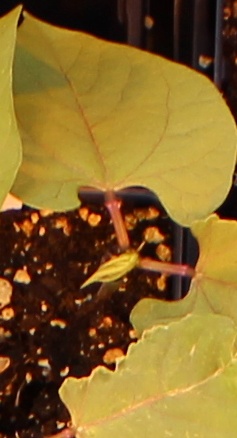
Label: Blackbean